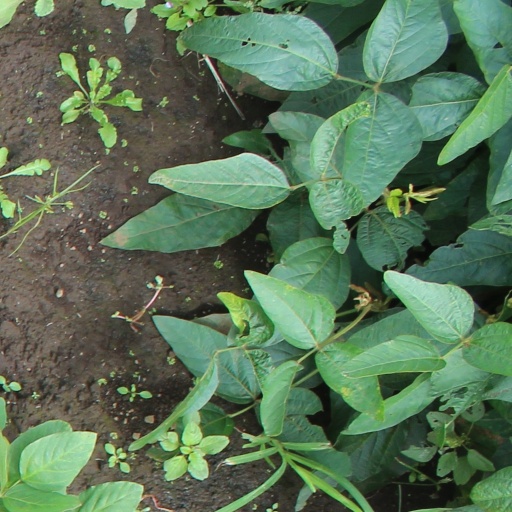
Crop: soybean